Dzianis Hancharonak

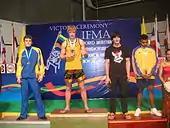
Dzianis wins 2009 IFMA WC

Dzianis has been a prominent member of the Belarusian Muay Thai national team. He won his first major international tournament during his teens, which was the 2006 I.F.M.A World Championships in -81 kg category. In 2006, when Dzianis finished high school, he continued to pursue his Muay Thai career under renowned Belarusian trainer Dmitry Piasetsky. Blood, sweat and tears in this tough training regimen earned him multiple titles from recognized Muay Thai and kickboxing organizations including I.F.M.A and W.A.K.O. Dzianis has had more than 260 amateur fights not only in Thailand, home country of Muay Thai, but all over the world. In 2010, he won the World Combat Games in Beijing, China.